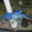
Label: lobster